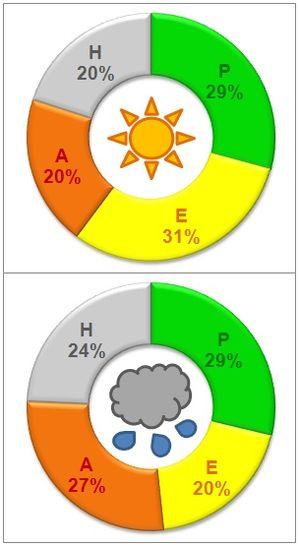
Contribution saisons ensoleillement et précipitations Lannemezan